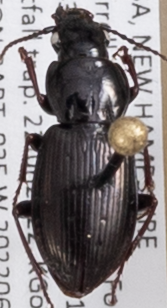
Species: Pterostichus pensylvanicus
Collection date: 2022-06-22
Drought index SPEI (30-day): -1.058
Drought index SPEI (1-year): -0.362
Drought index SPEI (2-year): -1.13